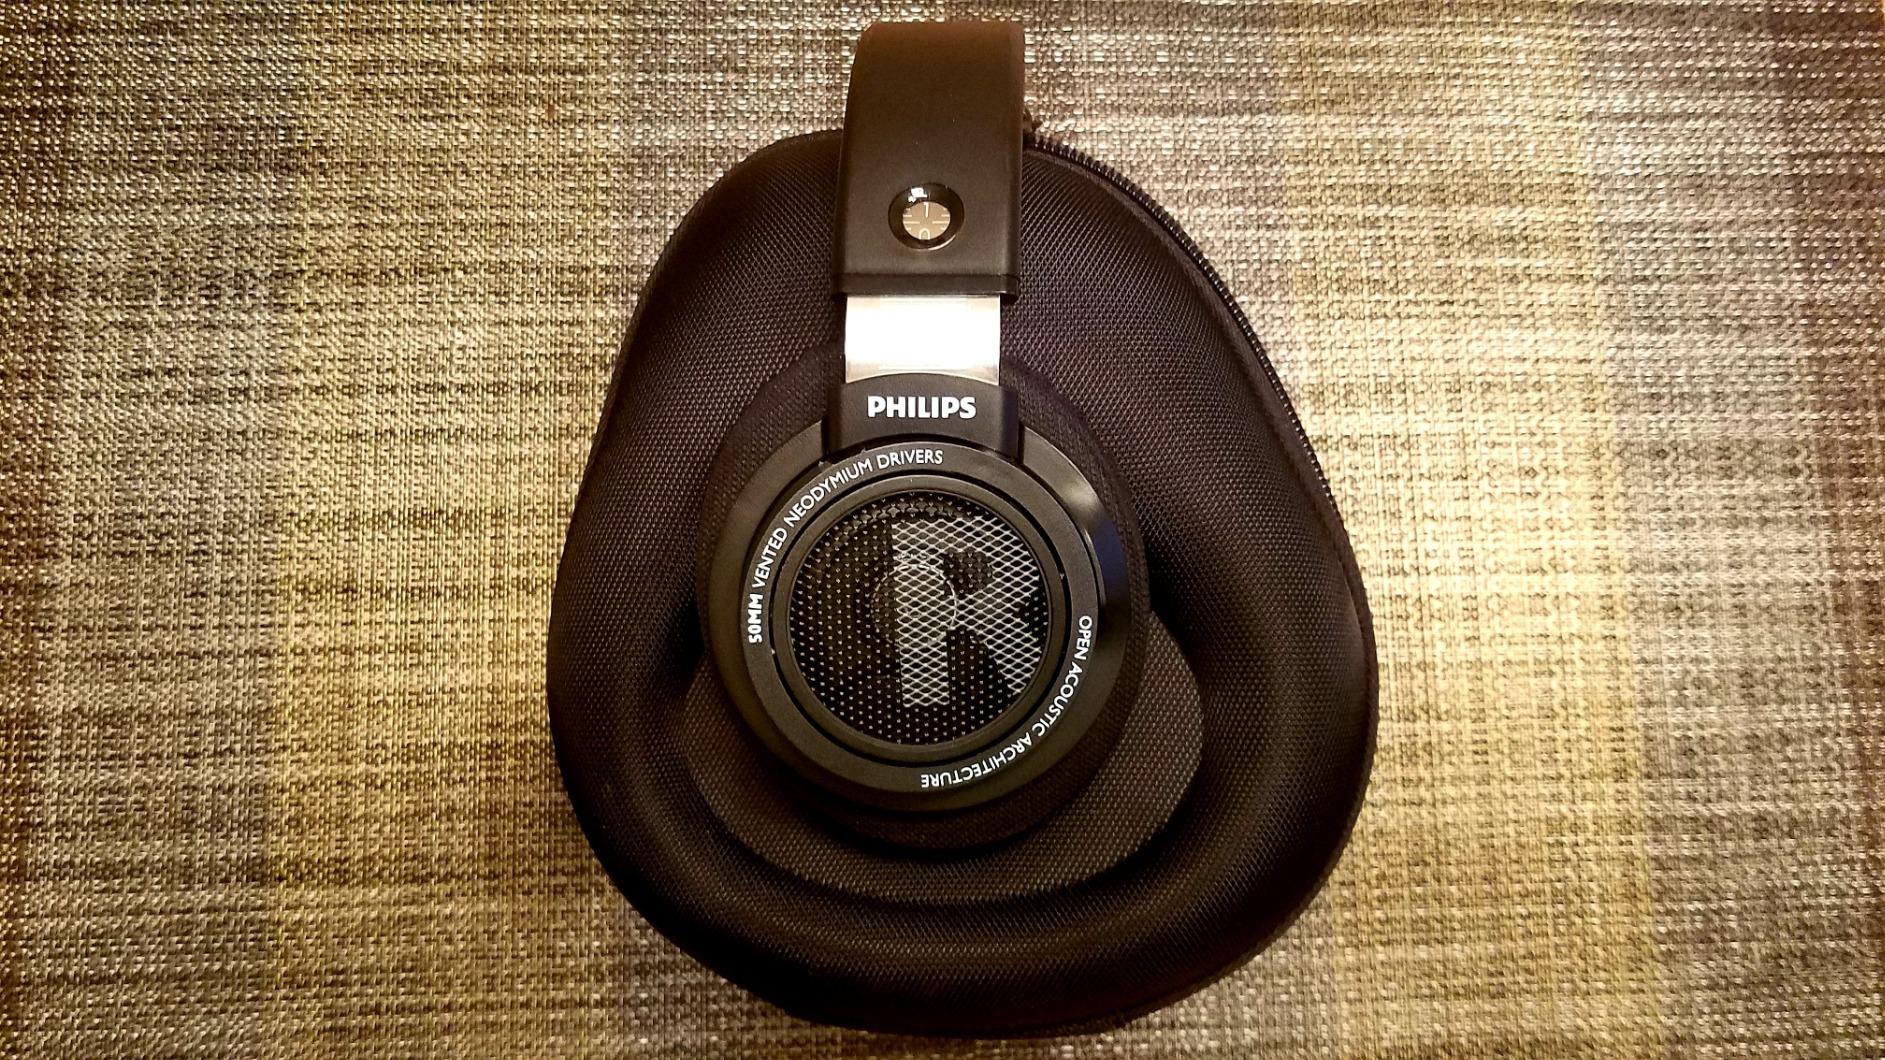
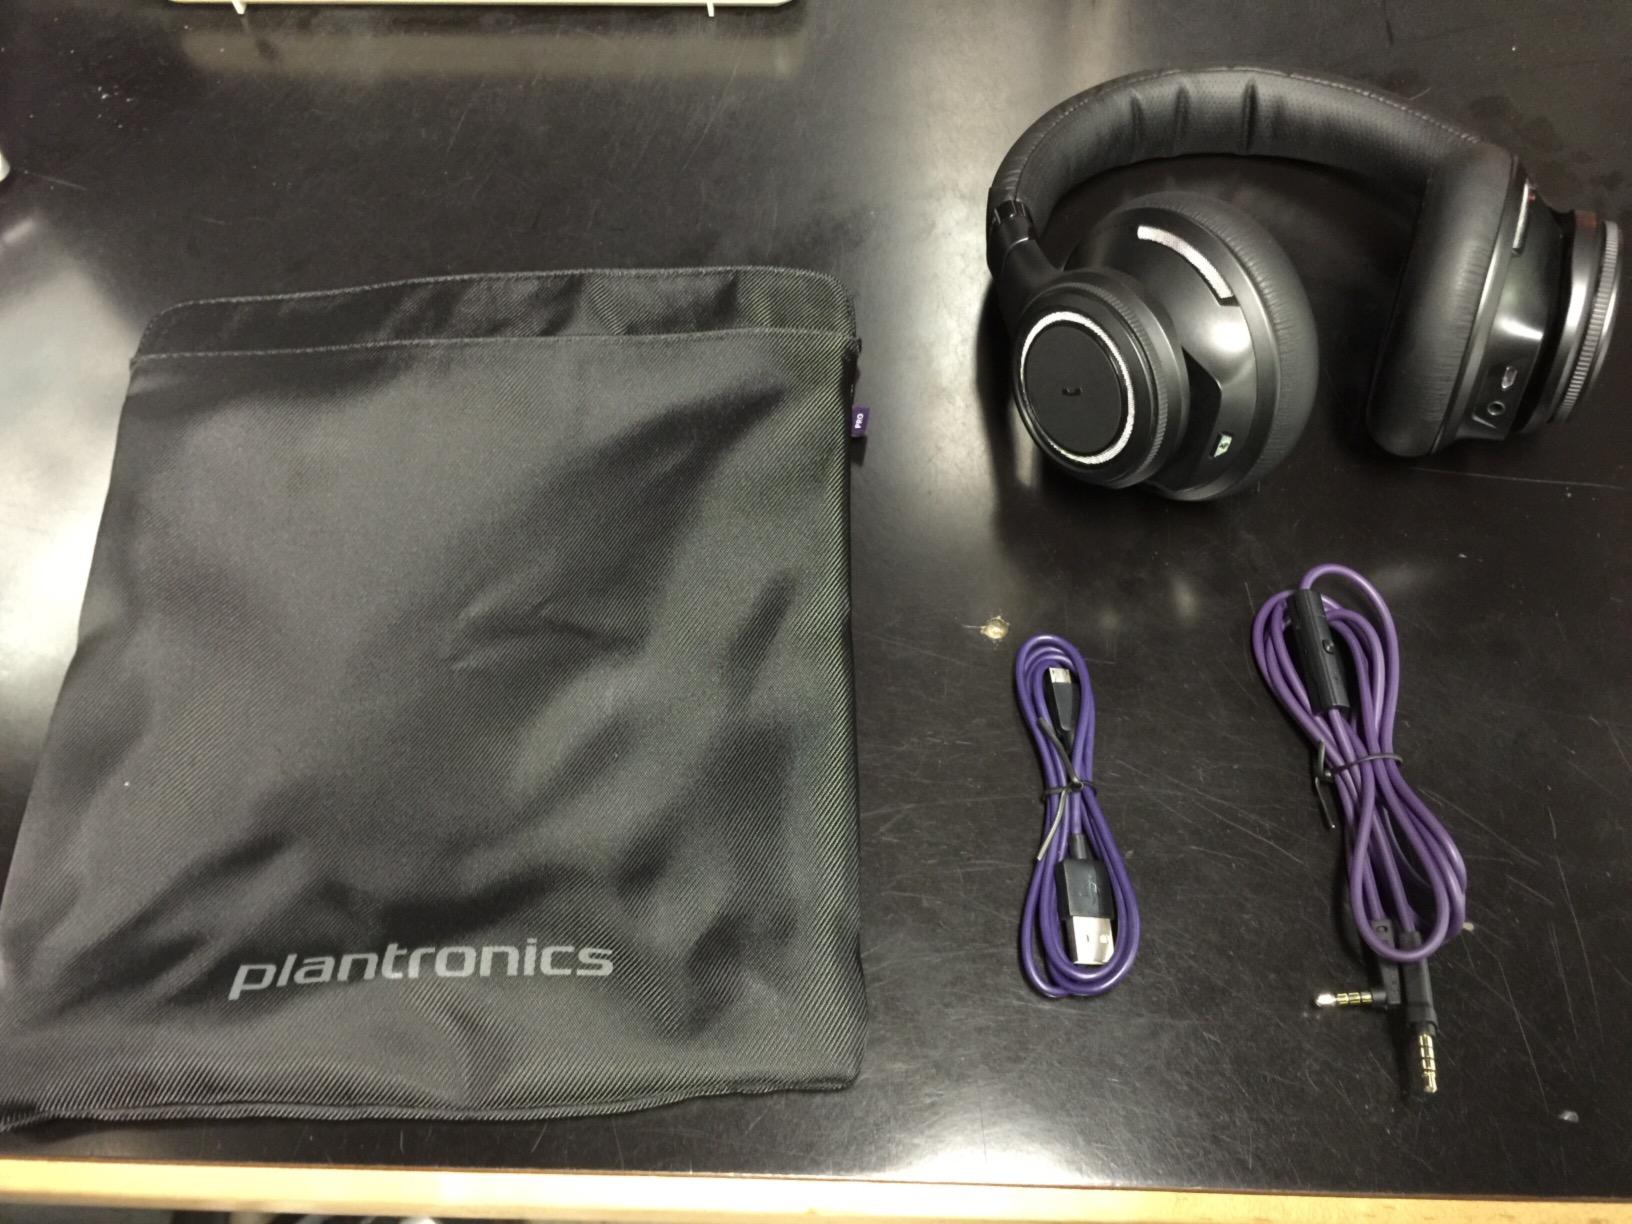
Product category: headphones
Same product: no